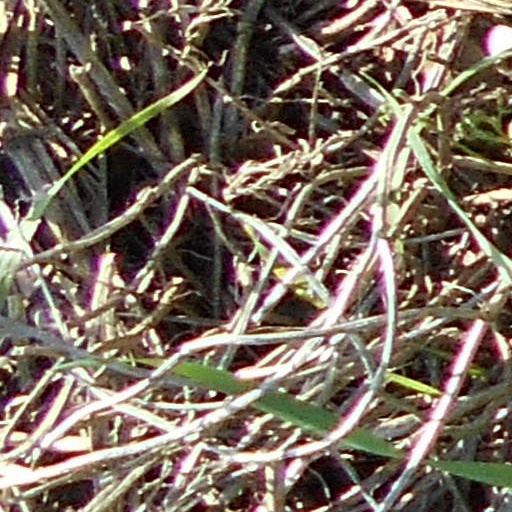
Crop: wheat